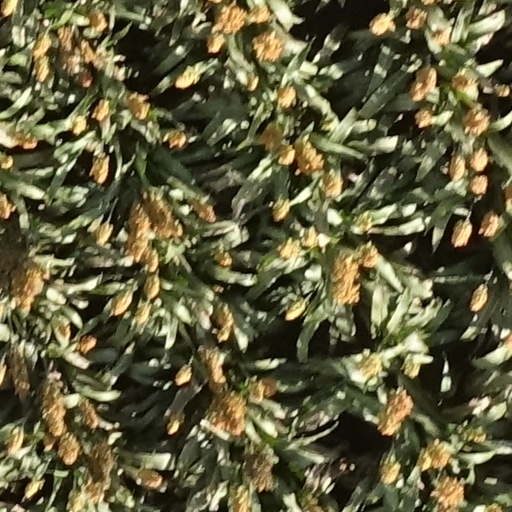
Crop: sorghum